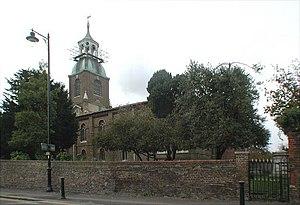
Sunbury-on-Thames, généralement abrégée Sunbury, est une ville de la banlieue de Londres en Angleterre. Elle est située dans le borough de Spelthorne dans le comté de Surrey, à 25 km au sud-ouest du centre Londres. Avant 1965, elle était en Middlesex. Elle est voisine de Twickenham et Hampton, bordée au sud par la Tamise.